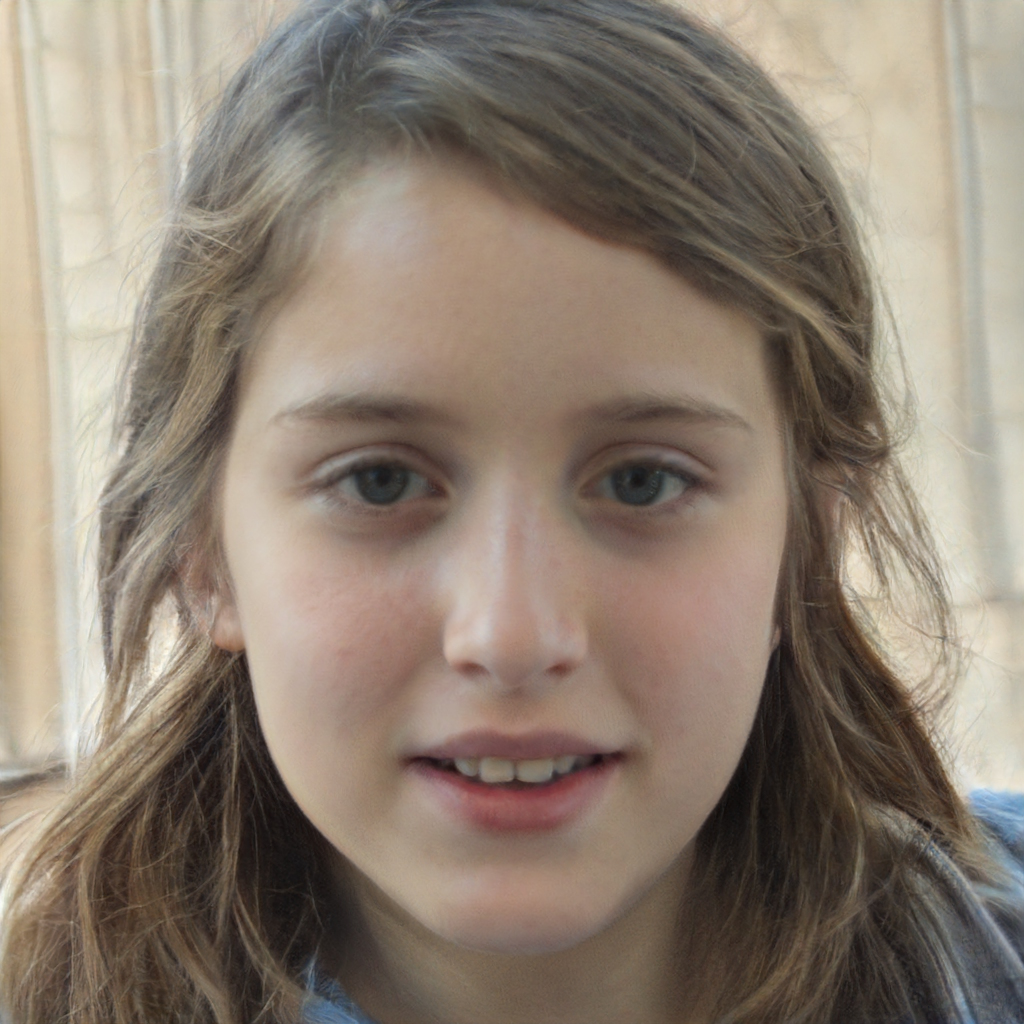
Gender: Female